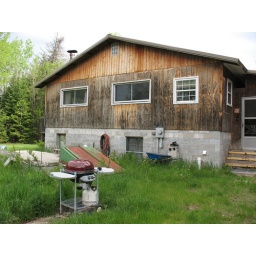
The grill in the foreground works. That's fortunate, because the oven in the kitchen doesn't.